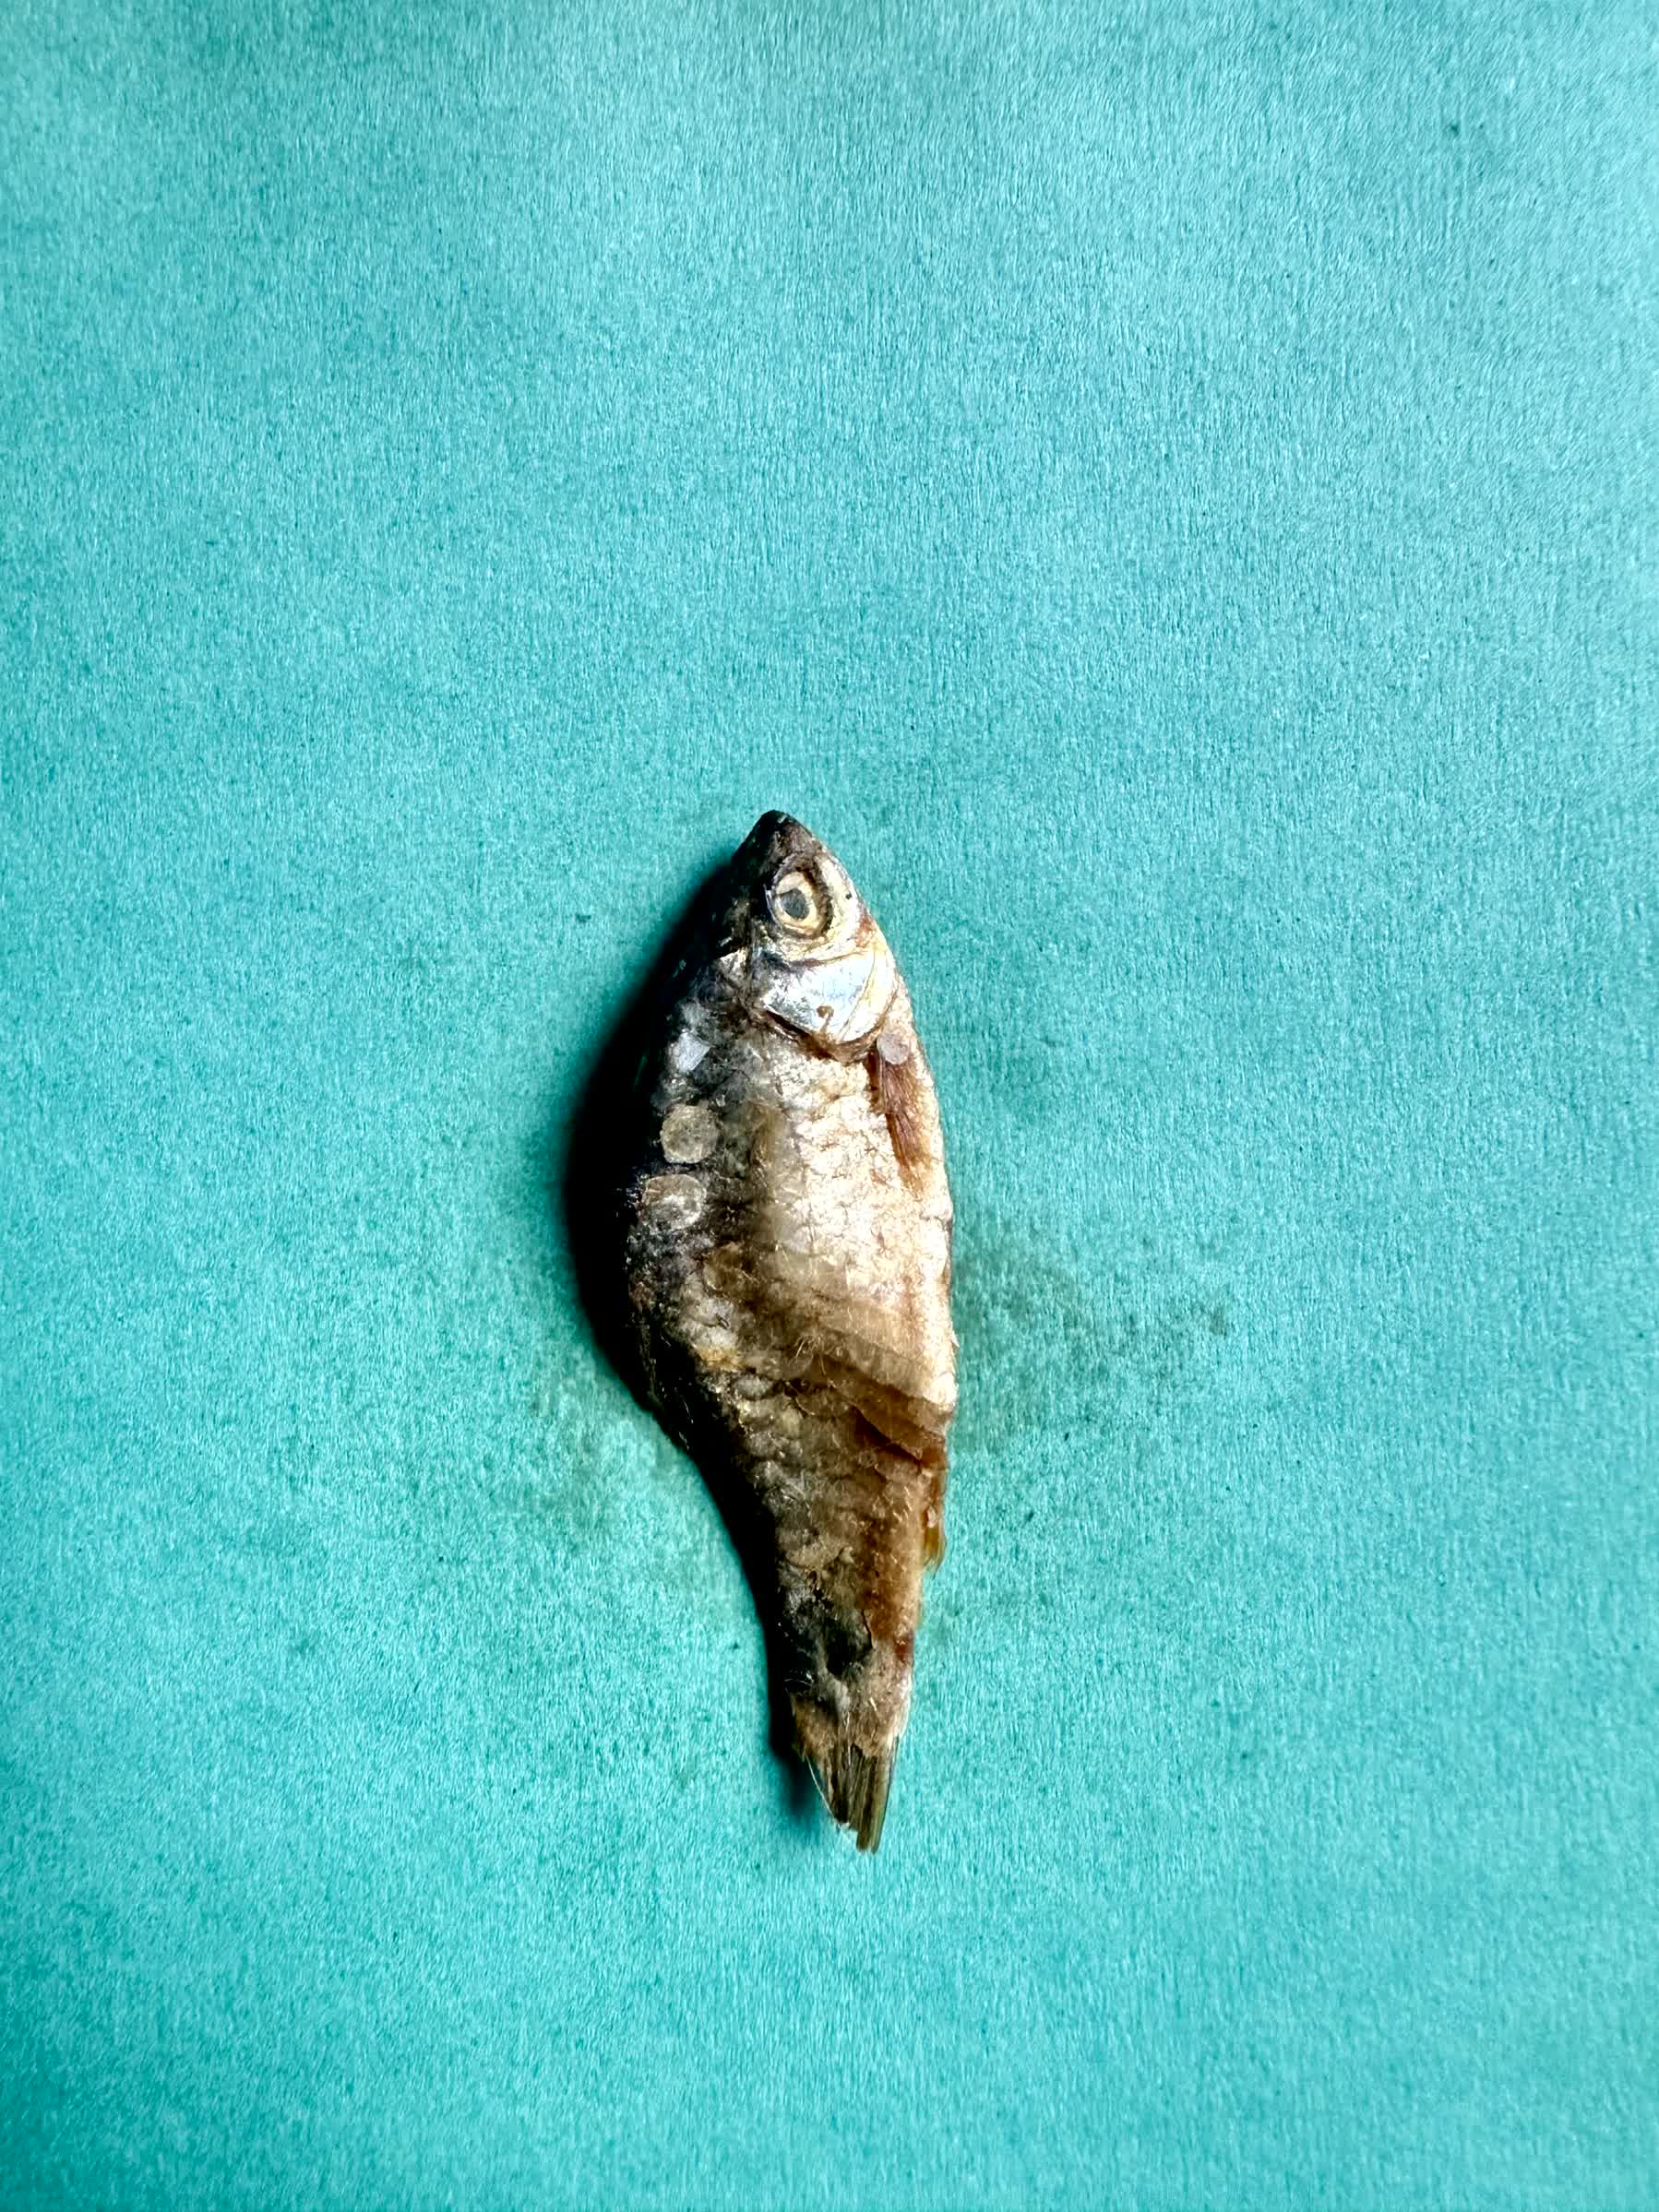
Species: puti chepa